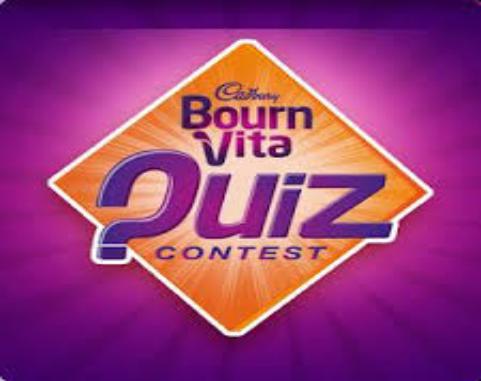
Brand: Bournvita
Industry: Food